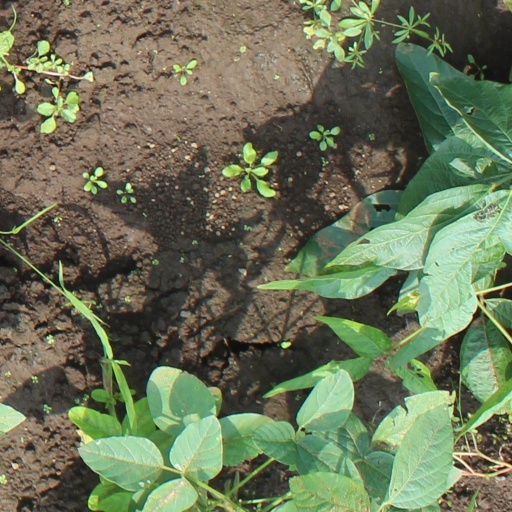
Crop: soybean